List of regions of the United Kingdom by GRP per capita

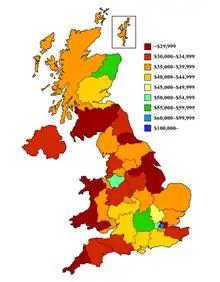
Regions of the United Kingdom by GRP per capita in 2018

This article is about the gross regional product (GRP) per capita of regions of the United Kingdom, defined as Level 2 regions of the Nomenclature of Territorial Units for Statistics (NUTS 2), in nominal values. Values are shown in euros in the original source. For comparison, all figures are converted into pounds sterling and US dollars according to annual average exchange rates. All values are rounded to the nearest hundred.